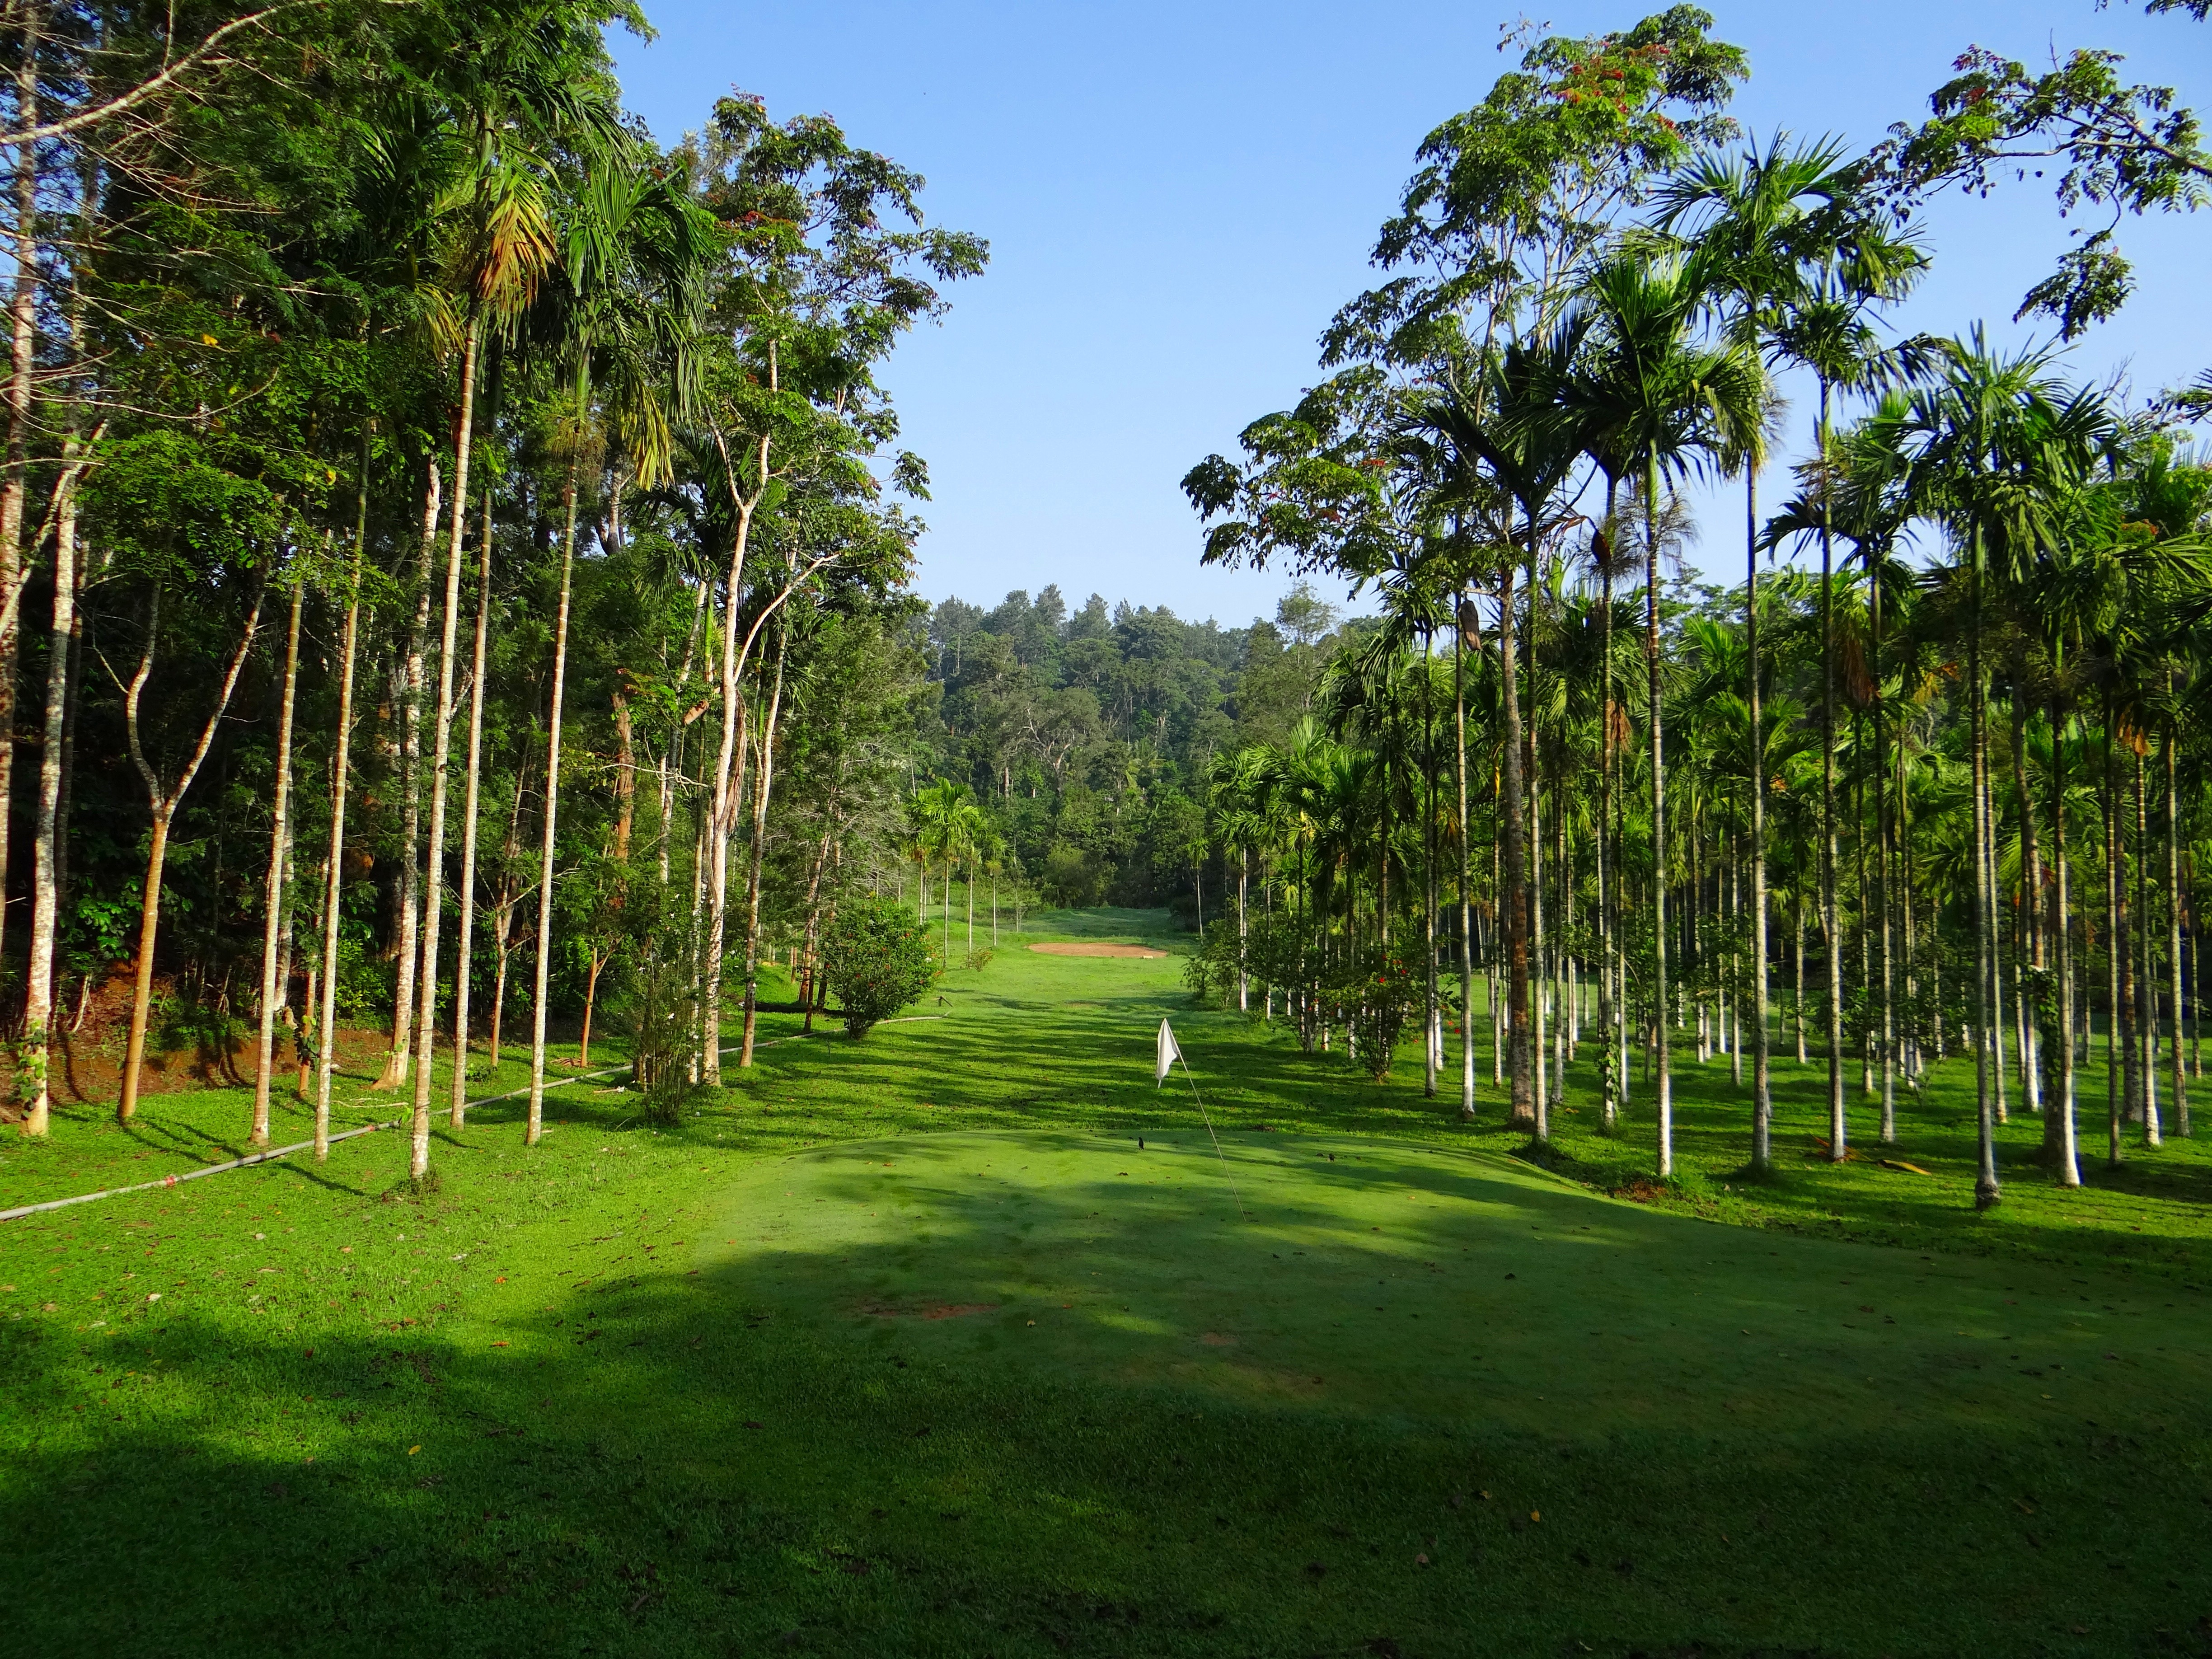
tree, nature, forest, grass, structure, plant, sport, lawn, meadow, flower, green, jungle, park, botany, garden, golf, golf course, plantation, india, botanical garden, estate, woodland, habitat, karnataka, rural area, natural environment, woody plant, arecales, ammathi